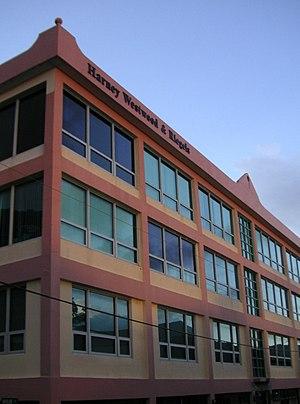
L’histoire des îles Vierges britanniques est souvent découpée en cinq périodes :